Pollution at Morgan's Point (Bermuda)

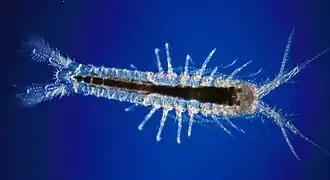
Mictocaris halope is critically endangered due to population fragmentation, a decline in subpopulations, and only inhabiting a single location. The population is only extant in five locations, some of which are experiencing habitat destruction

In 2002, a confidential report prepared by Bermuda’s Department of Environmental Protection (under the Ministry of the Environment) estimated that approximately 520,000 gallons of oil and several tons of untreated sewage had been discharged into Bassett’s Cave, located within the former base. The report also documented the presence of an additional 55,000 gallons of jet fuel located underground approximately 200 feet (61 metres) from the cave.